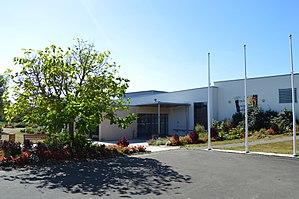
Espace Jacques BREL
Saint-Fort est une commune déléguée française, située dans le département de la Mayenne en région Pays de la Loire, peuplée de 1 670 habitants.